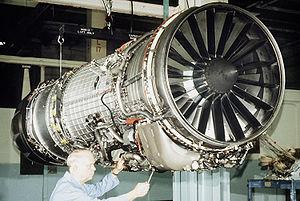
Le General Electric F110 est un turboréacteur double corps à double flux et postcombustion produit par GE Aviation. Disposant d'un faible taux de dilution, le F110 utilise la même conception de base que le General Electric F101. Le F118 est une variante sans postcombustion. Le moteur est également construit sous licence par Turkish Aerospace Industries.
Les turboréacteurs à double flux sont des moteurs à réaction dérivés des turboréacteurs.